Sarah Lamb

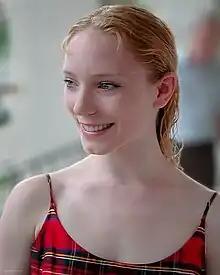
Sarah Lamb at the press conference where she won a silver medal at the 2002 USA International Ballet Competition in Jackson, Mississippi, US

Sarah Lamb (born 17 October 1980) is an American principal ballet dancer with The Royal Ballet, London.